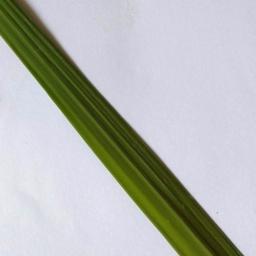
Label: Rice___Healthy